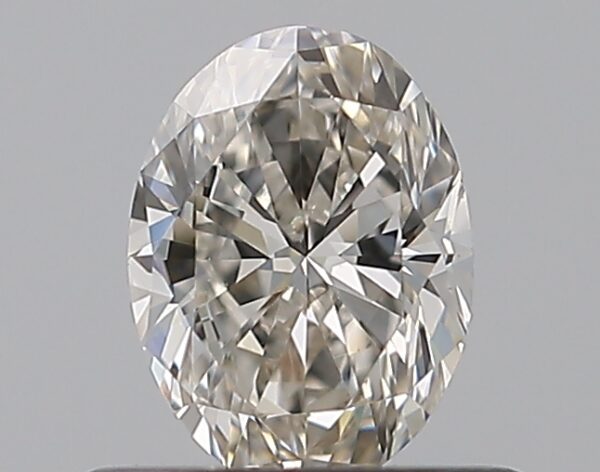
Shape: oval
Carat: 0.5
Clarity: VS2
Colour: J
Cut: EX
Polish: VG
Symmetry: GD
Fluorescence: N
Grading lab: GIA
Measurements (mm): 5.94 x 4.42 x 2.79